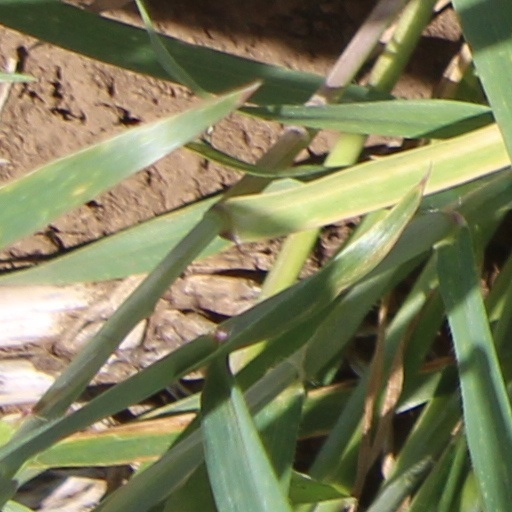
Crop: wheat